Oriella Dorella

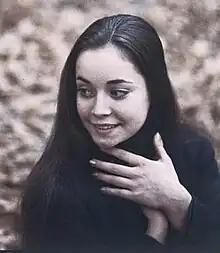
Oriella Dorella in 1967.

Oriella Dorella (born 25 January 1952) is an Italian ballet dancer. From 1986 to 1994 she was principal dancer of La Scala in Milan.